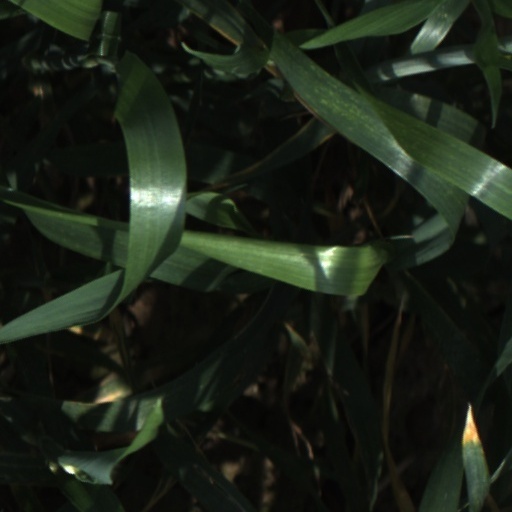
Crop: wheat